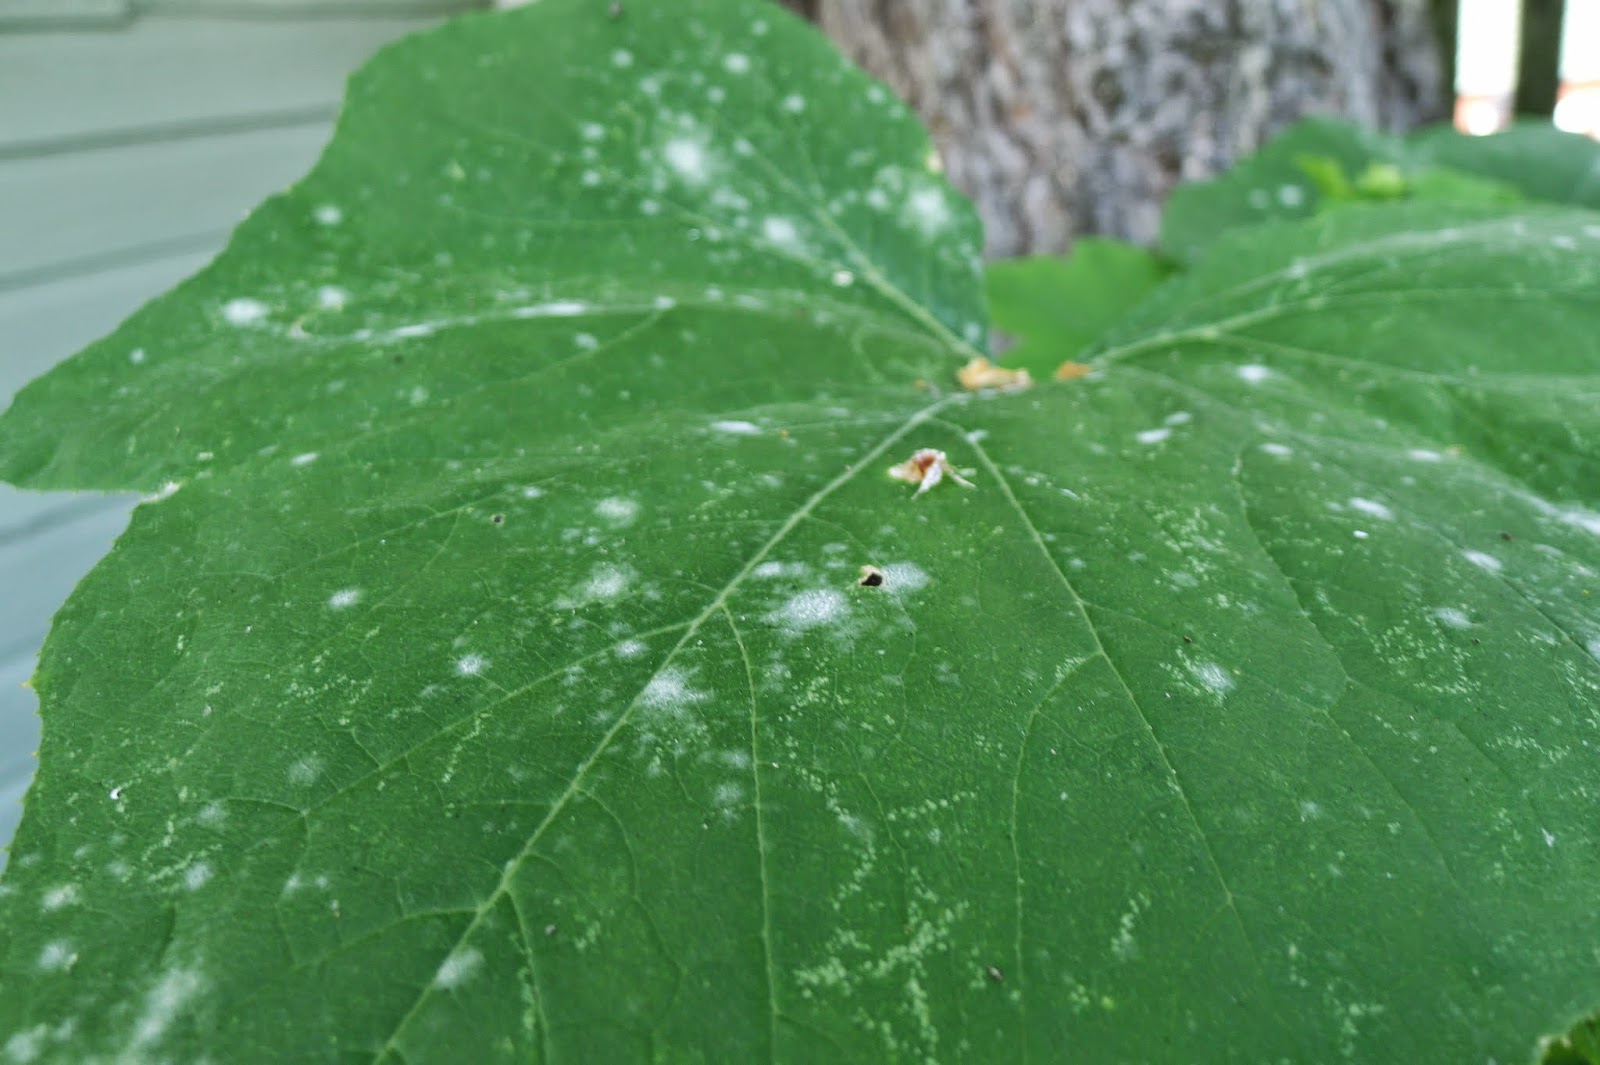
Labels: Squash Powdery mildew leaf